Legend of Legaia

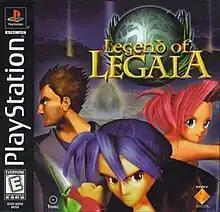
North American cover art

is a role-playing video game developed by Prokion and published by Sony Computer Entertainment for the PlayStation. Contrail handled the game's production. It was released in Japan in October 1998, North America in March 1999 and Europe in May 2000. A sequel, "", was released for the PlayStation 2.